Golden Brooks

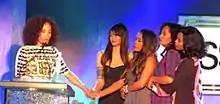
Left to right: Mara Brock Akil with Persia White, Brooks, Tracee Ellis Ross, and Jill Marie Jones in 2013

Golden Brooks (born December 1, 1970) is an American actress. She began her career with starring role in the Showtime comedy series, "Linc's" (1998–2000), and later appeared in the films "Timecode" (2000) and "Impostor" (2001).